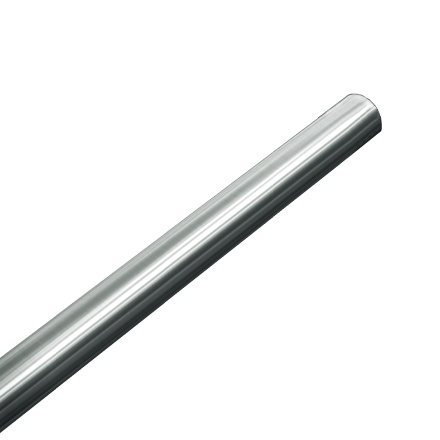
ASI -1214-24 - Shower Curtain Rod – 24", Stainless Steel - 1” Diameter Bar
Length - 24" Tubing is 1″ diameter (Ø25) x 20 gauge with a satin finish. Rod is held captive by flanges (#1214-1, sold separately) when installed properly. Rod may rotate in flanges if turned by hand. Correctly installed rod and flanges will support specified shower curtain(s) hung on hooks 1200-SHU or others. Rod will bend and pull from flanges if significant body weight is suspended.
Brand: asi
Category: Home & Garden > Bathroom Accessories > Shower Rods